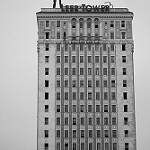
Scene: Outdoor